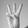
ASL letter: W